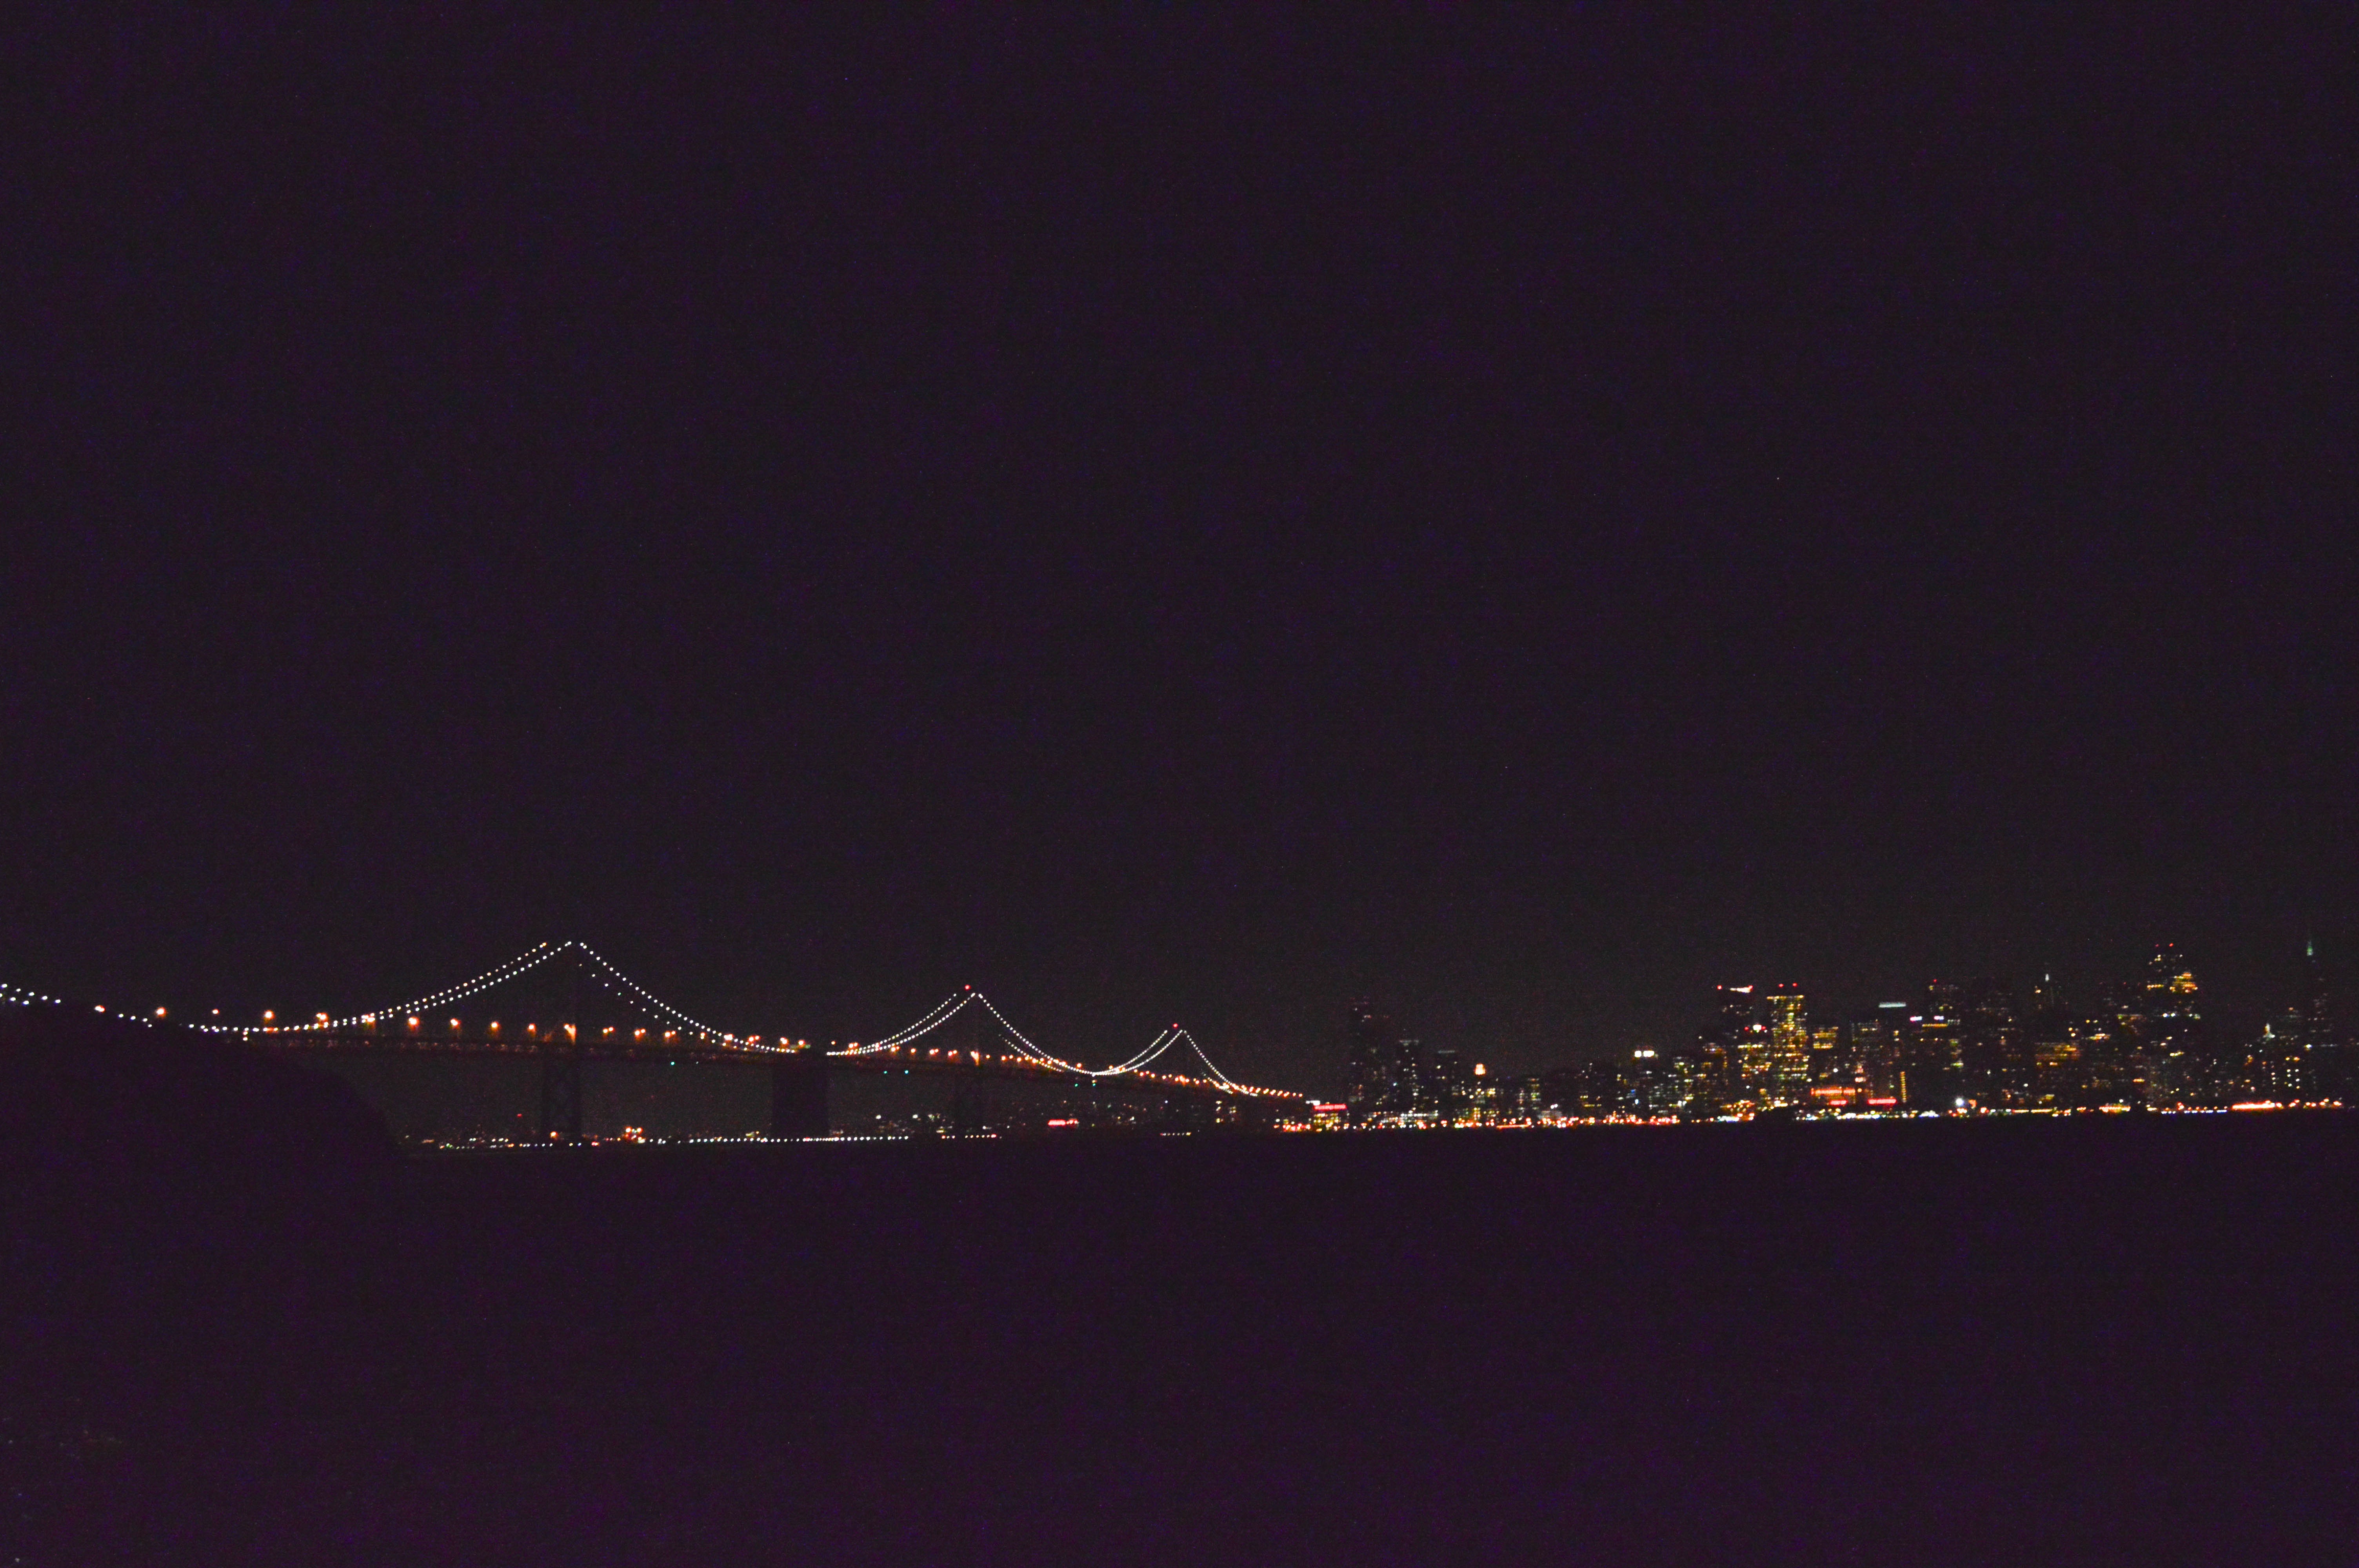
horizon, sky, skyline, night, dawn, dusk, evening, line, darkness, atmosphere of earth